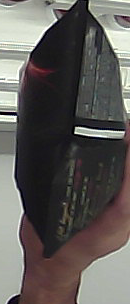
Product: lays_chill